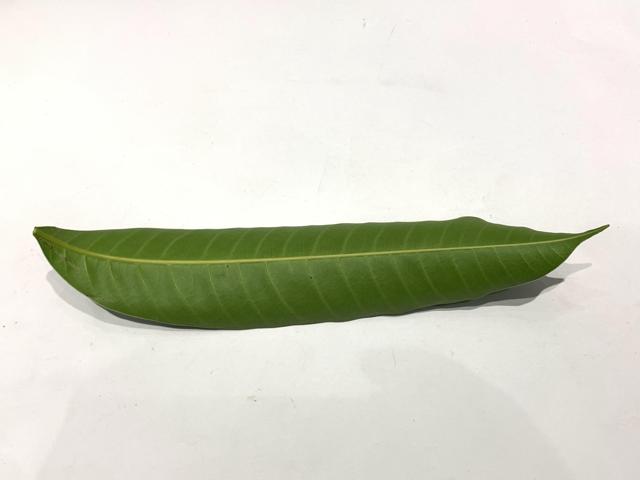
Mango leaf variety: Fazli